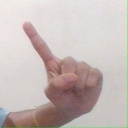
अक्षर: ए